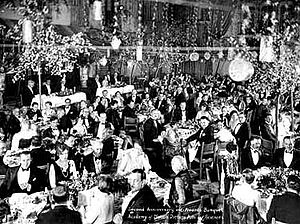
Oscaruddelingen 1929
Oscaruddelingen 1929 var den første oscaruddeling, hvor de bedste film fra 1927 og 1928 blev æret med en oscarstatuette. Uddelingen fandt sted 16. maj 1929, under en privat middag